Landfrieden

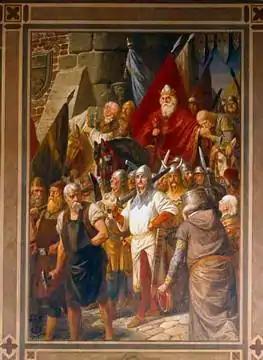
Henry IV proclaims the 1103 "Landfrieden" in Mainz, painting by Hermann Wislicenus, Imperial Palace of Goslar

Under the law of the Holy Roman Empire, a Landfrieden or Landfriede (Latin: "constitutio pacis", "pax instituta" or "pax jurata", variously translated as "land peace", or "public peace") was a contractual waiver of the use of legitimate force, by rulers of specified territories, to assert their own legal claims. This especially affected the right of feuding.